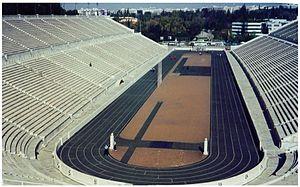
Le substantif masculin stade est une réfection du mot « estade » que l’on trouve dès le XIIIᵉ siècle dans les « Alecta romanae » avec le sens de « carrière dans laquelle on s’exerce à la course », ainsi que dans l’expression « courir l’estade », qui signifie « nager ». Nicole Oresme, dans sa version française des Éthiques d’Aristote, traduit ainsi στάδιον : « Milon portoit un bœuf tout le cours d’une estade ».